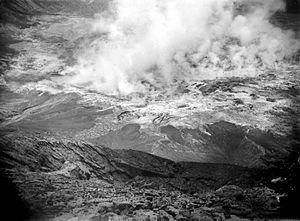
L'éruption du Kelud en 1919 est une éruption volcanique du Kelud, un volcan indonésien situé à Java, en mai 1919. Ce mois-là, le réveil du volcan expulse les 38 millions de m³ d'eau d'un lac qui se trouvait jusqu'alors à son sommet, causant un lahar qui, en s'ajoutant aux nuées ardentes émises par ailleurs, tua 5 110 personnes. L'éruption figure ainsi parmi les plus meurtrières des temps historiques.